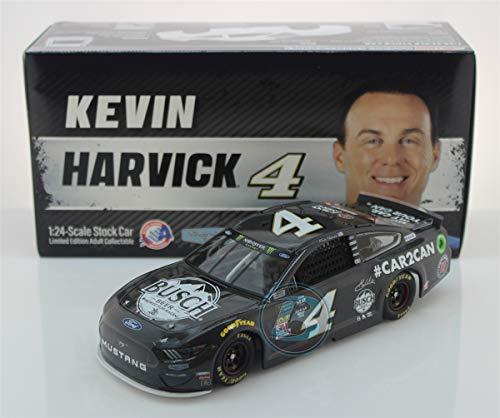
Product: Lionel Racing, Kevin Harvick, Busch Car2Can, 2019, Ford Mustang, NASCAR Diecast 1:24 Scale
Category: Toys & Games | Hobbies | Models & Model Kits | Pre-Built & Diecast Models | Vehicles
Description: Driver: Kevin Harvick.
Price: $54.99
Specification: ProductDimensions:8x3x2inches|ItemWeight:1.89pounds|ShippingWeight:1.89pounds(Viewshippingratesandpolicies)|ASIN:B07XKDHVP3|Itemmodelnumber:CX41923B8KH,BuschCar2Can|Manufacturerrecommendedage:8yearsandup